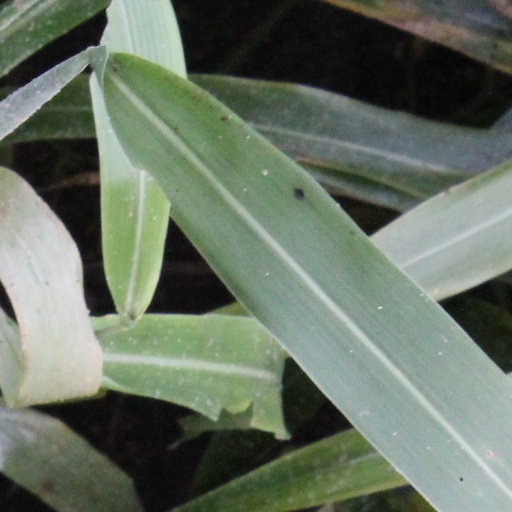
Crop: sorghum